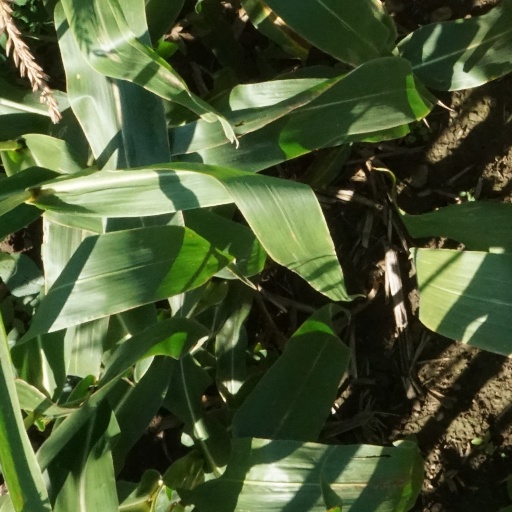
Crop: maize; corn